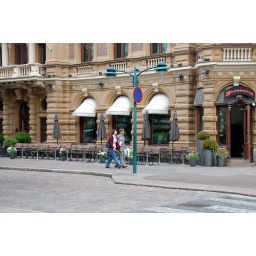
Commonly seen sidewalk patio with all the chairs facing the main streets for maximum people watching potential in Helsinki.